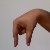
The image shows a hand gesture representing the letter 'Q' in Indian Sign Language.